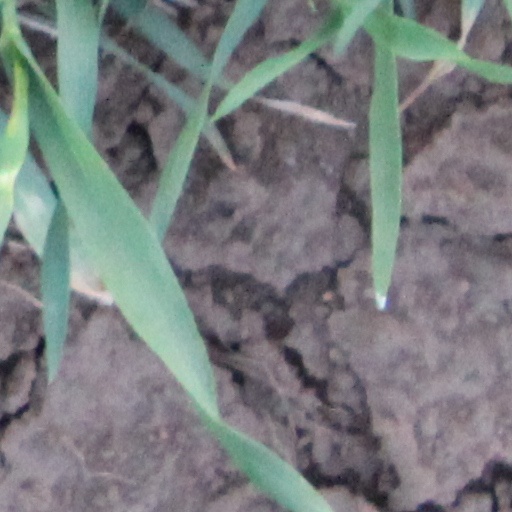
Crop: wheat